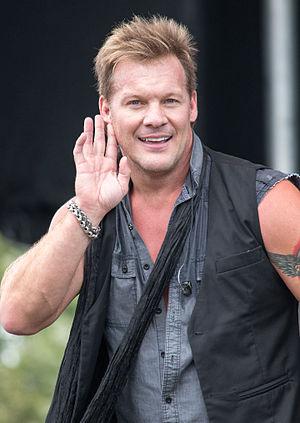
Christopher Keith Irvine, plus connu sous le nom de Chris Jericho, est un catcheur canadien et le chanteur du groupe de metal Fozzy. Il travaille actuellement à la New Japan Pro Wrestling et la All Elite Wrestling, où il est le premier et ancien champion du monde de la All Elite Wrestling.